Pancasila Building

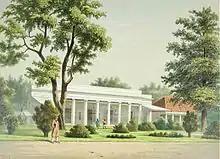
The building as the residence of the Dutch Royal Army Commander.

The building was built in the Weltevreden neighborhood, a parcel of land acquired by Cornelis Chastelein on 6 March 1697 on the east side of the "bovenstad" (the Upper Town) in what is now the area to the east of Merdeka Square. It was built in 1830 as a residence for Prince ("Hertog") Bernhard van Saxe-Weimar-Eisenach (1792-1862), the German-born commander of the Dutch colonial army. It was designed in a Neoclassical Empire Style on the east bank of the Ciliwung. The street was originally named "Hertogsweg" in honor of the prince.